Romanos I Lekapenos

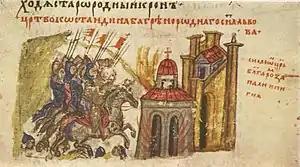
Simeon orders the burning of the Church of St. Mary of the Spring outside the Theodosian Walls.

Meeting Simeon in person at Kosmidion, Romanos criticized Simeon's disregard for tradition and Orthodox Christian brotherhood and supposedly shamed him into coming to terms and lifting the siege. In reality, this was accomplished by Romanos' tacit recognition of Simeon as emperor of Bulgaria. Relations were subsequently marred by continued wrangling over titles (Simeon called himself emperor of the "Romans" as well), but peace had been effectively established.